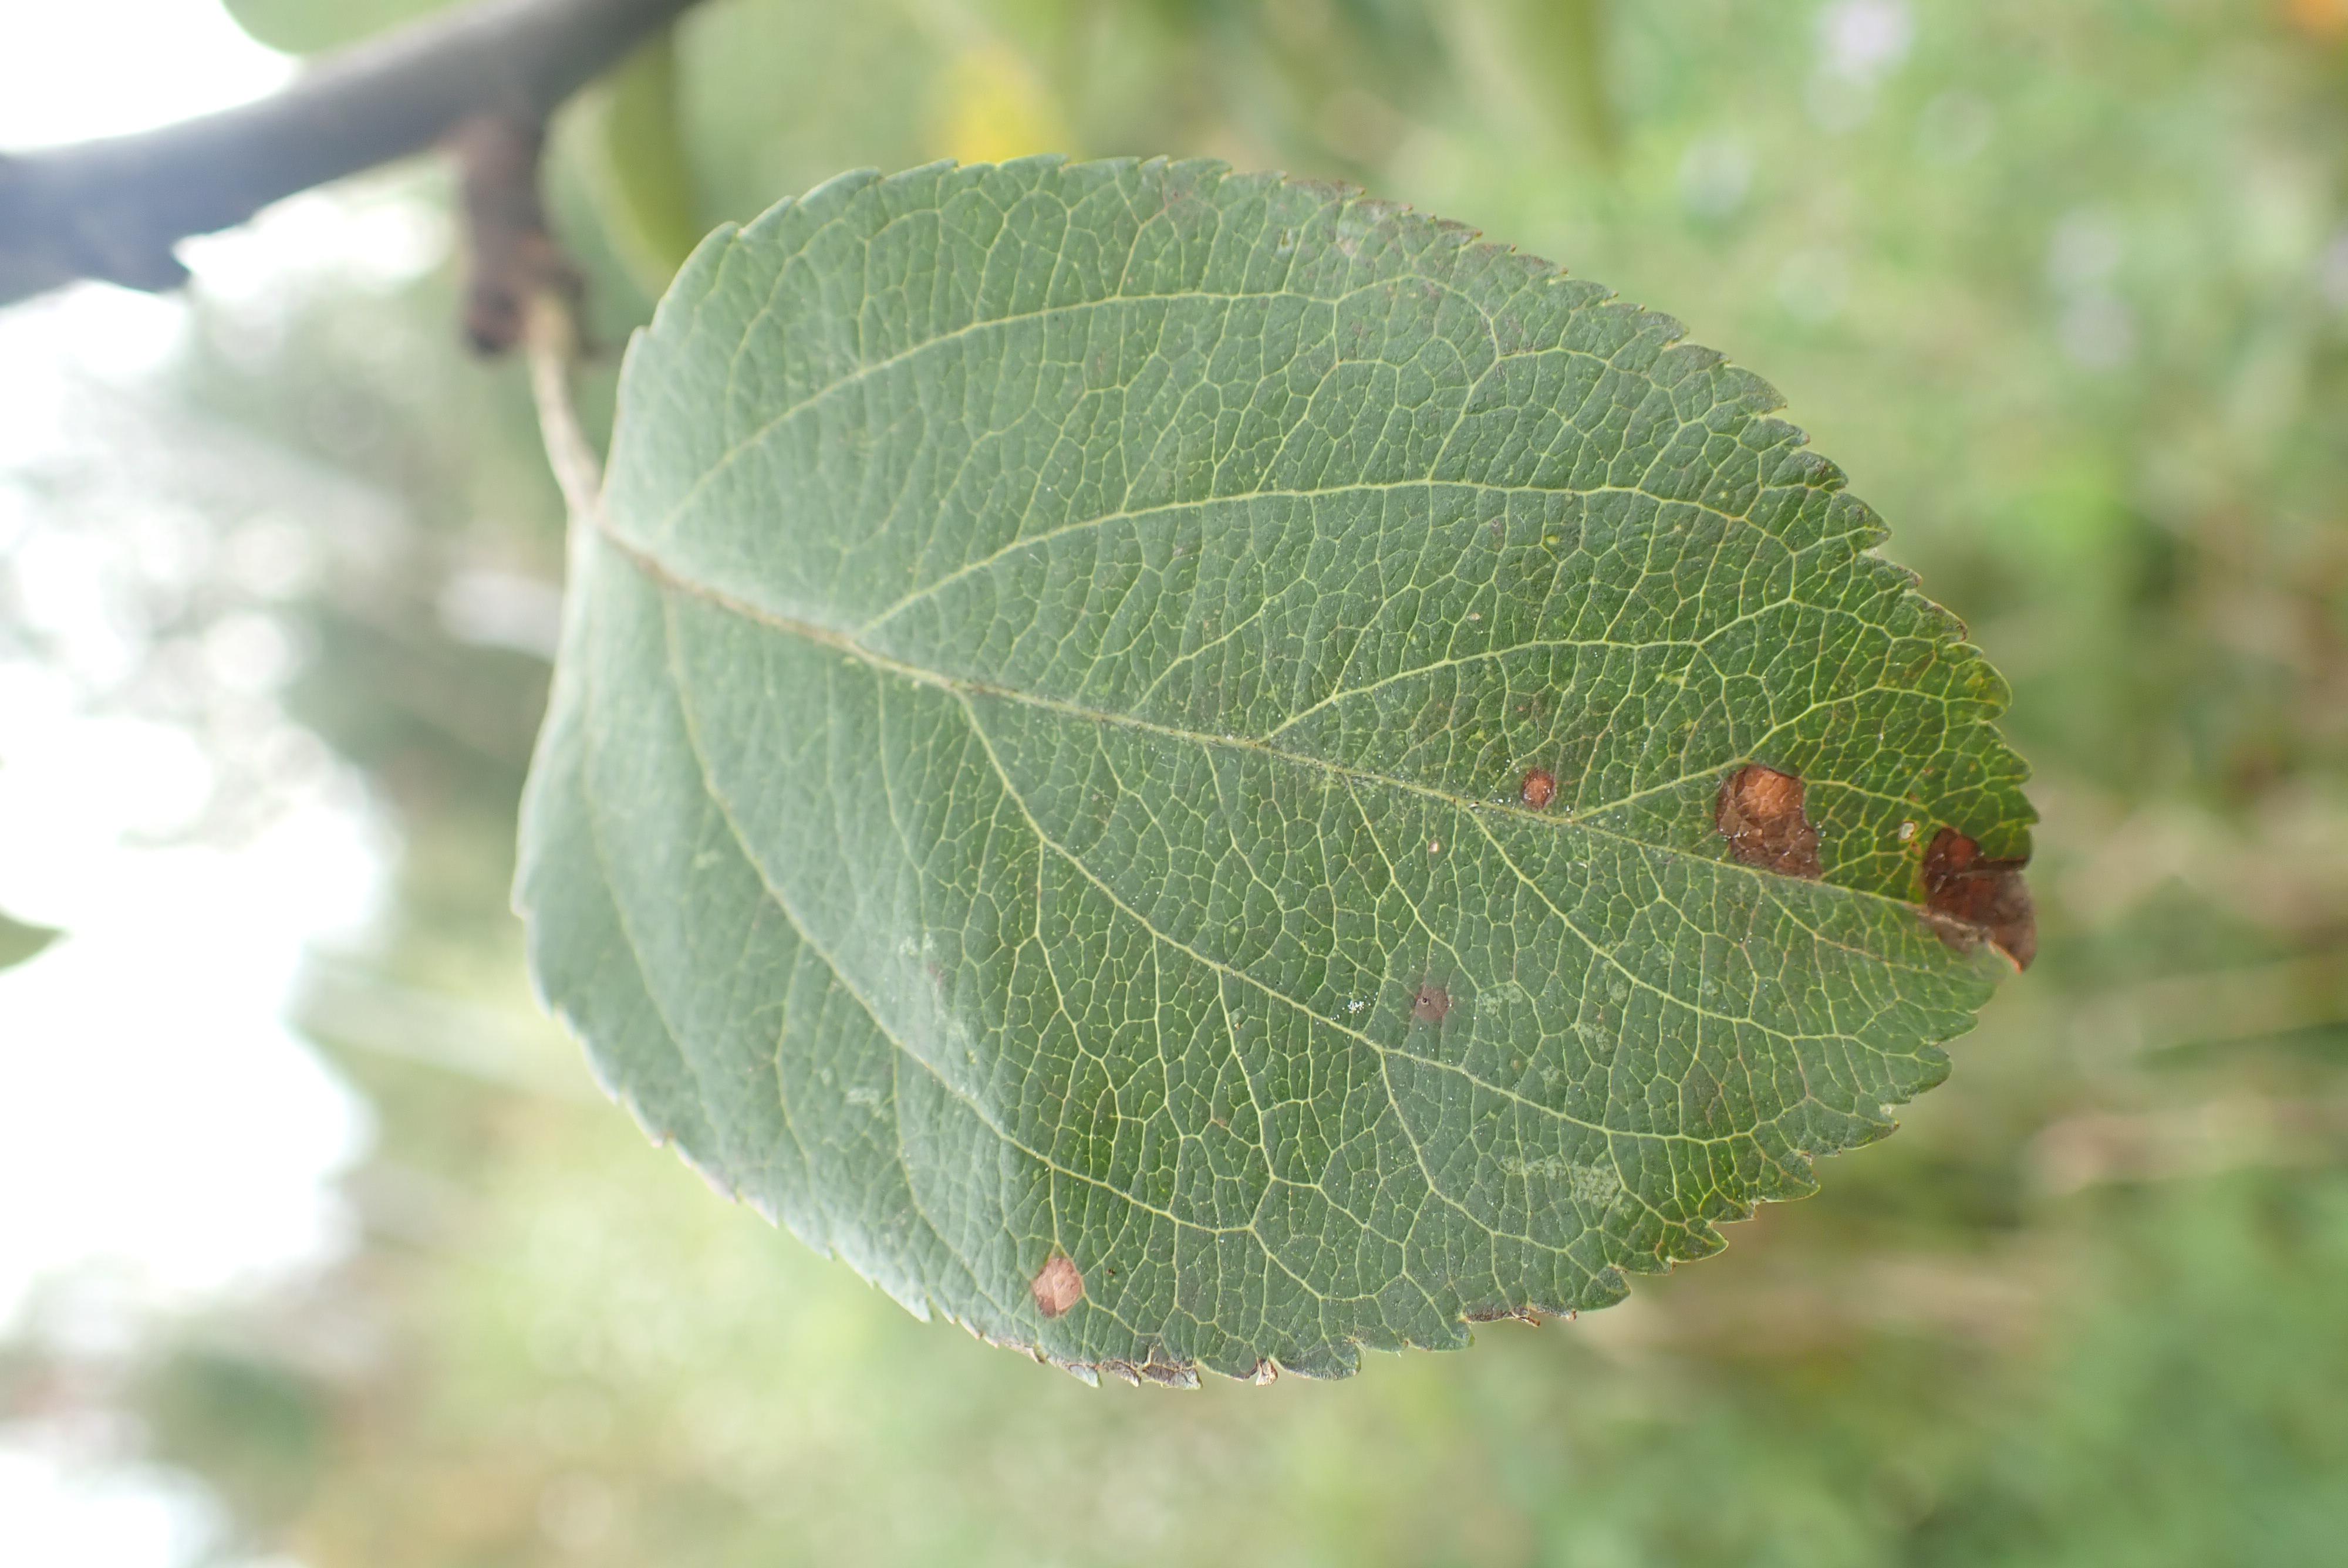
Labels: complex